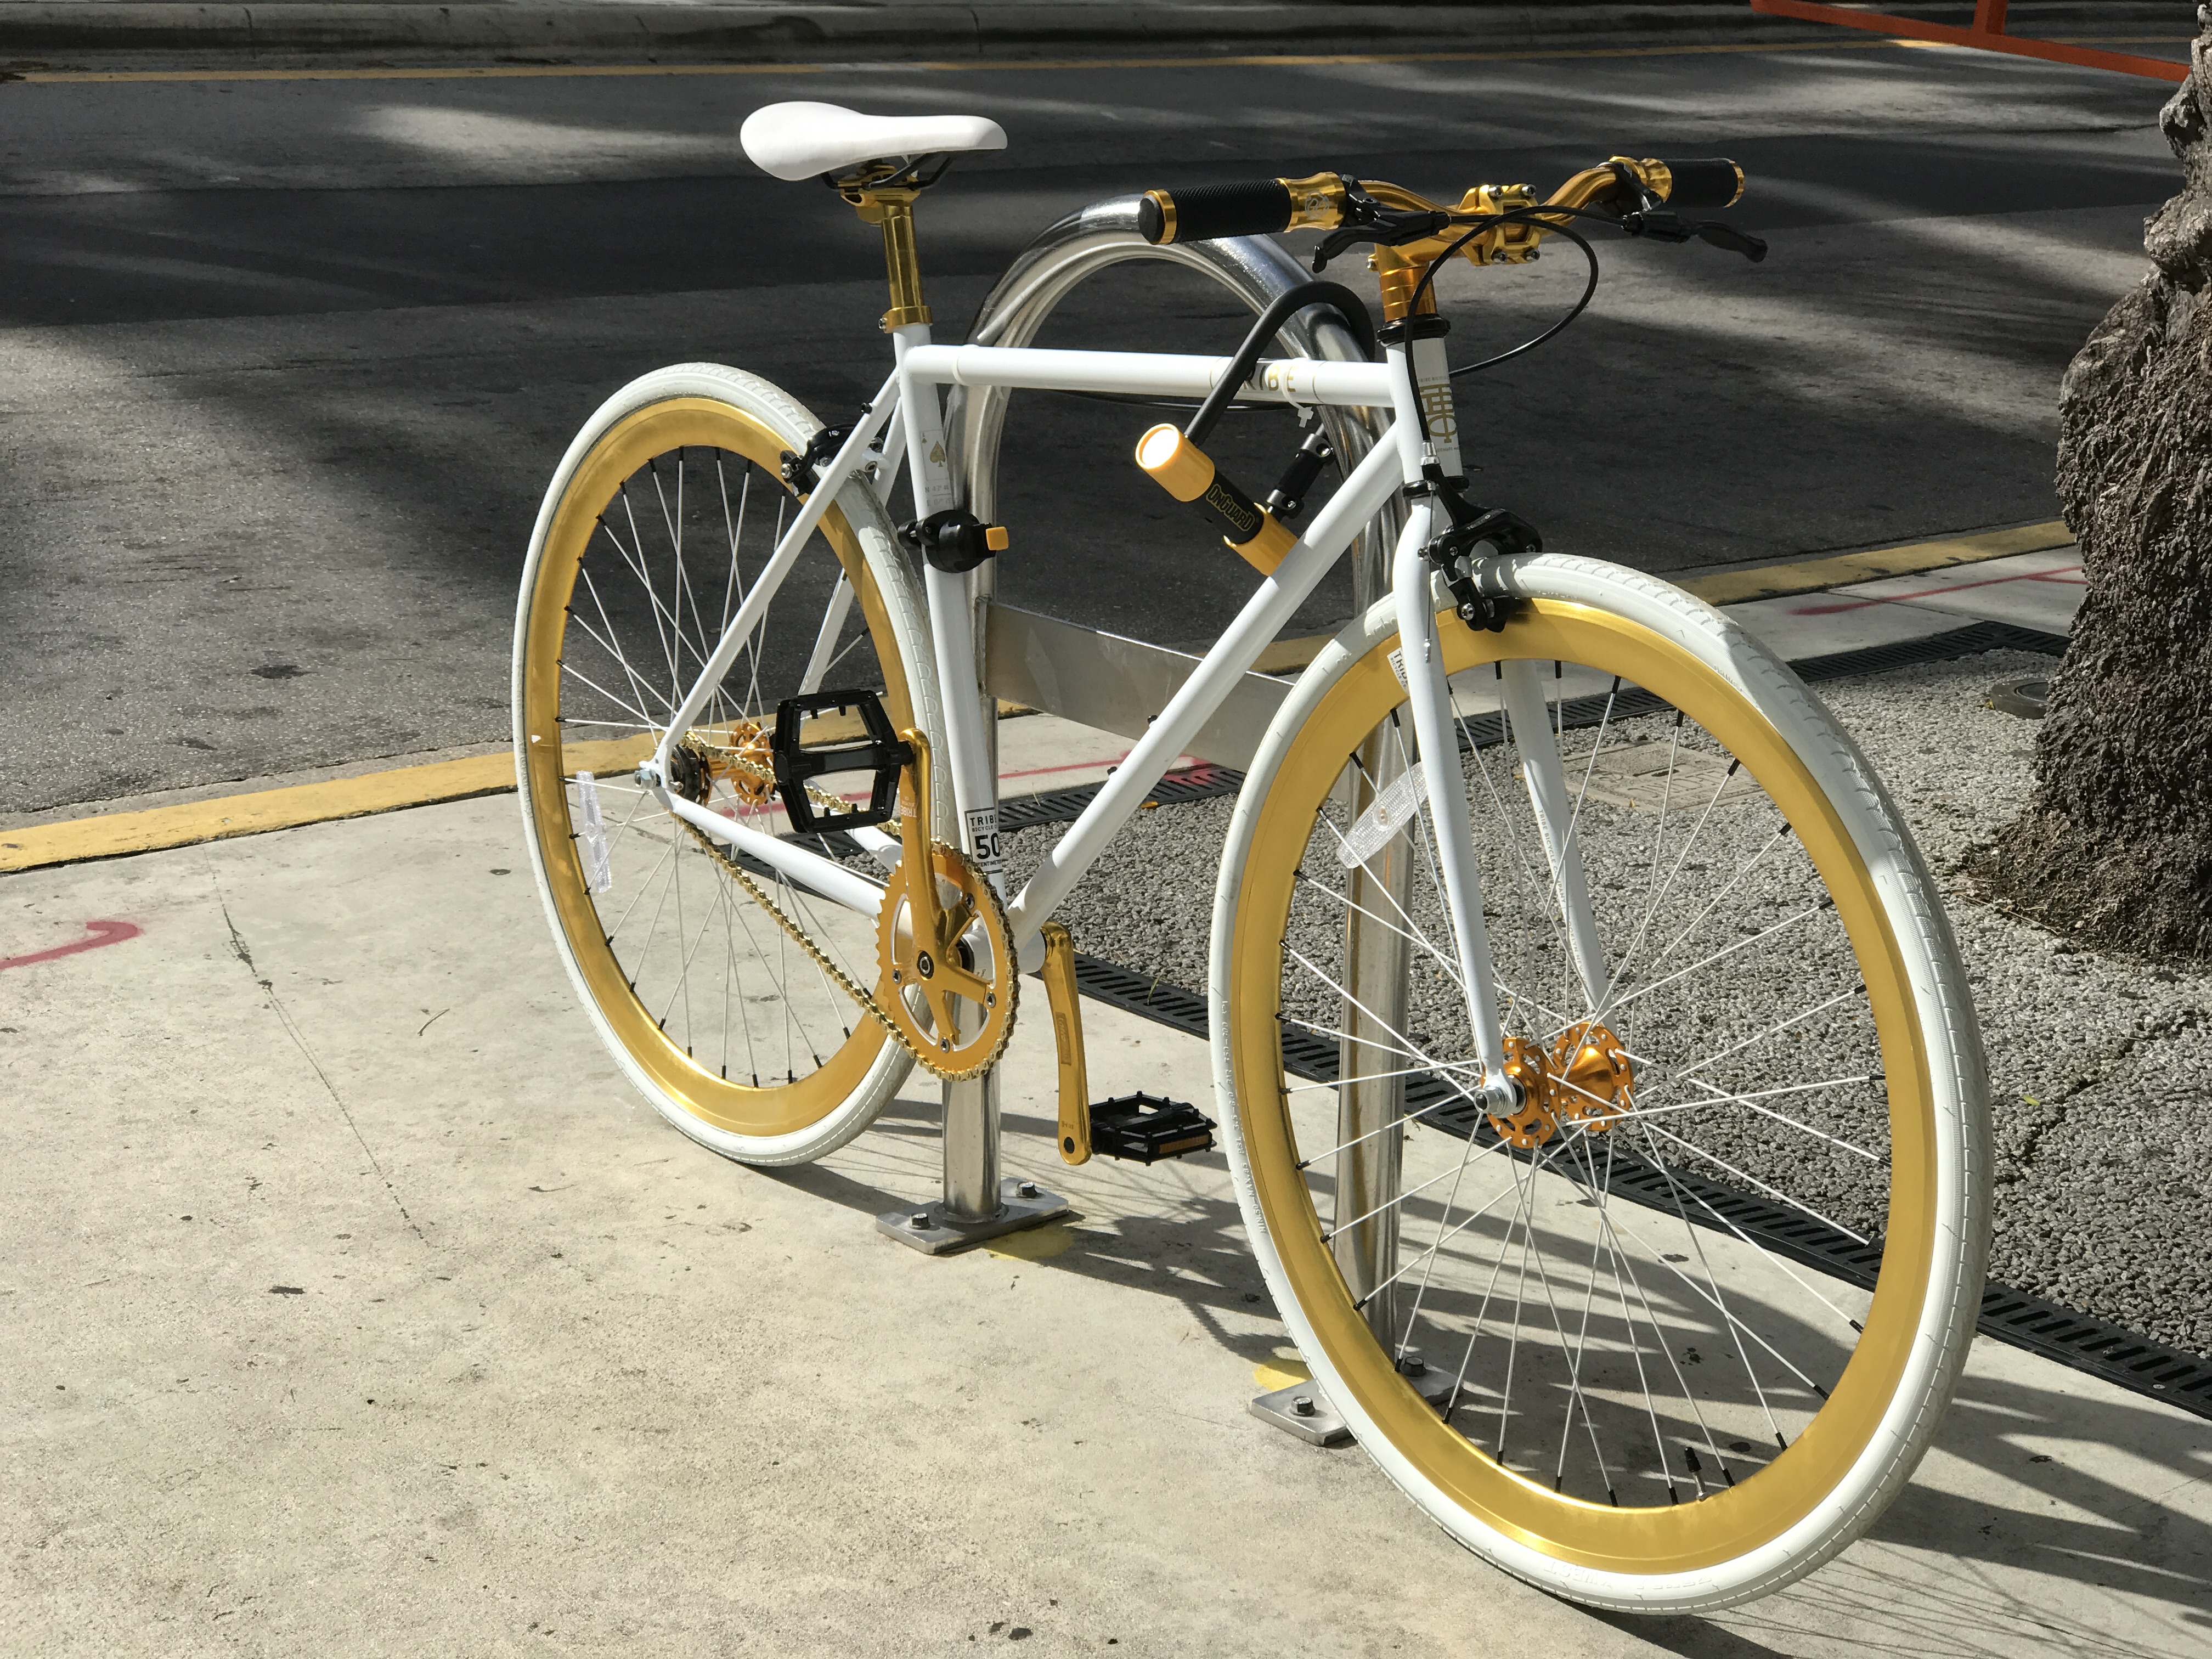
road, white, sport, street, wheel, bicycle, bike, asphalt, pavement, vehicle, tire, sports equipment, mountain bike, outdoors, cycling, gold, parked, customized, bicycle frame, road cycling, land vehicle, cyclo cross bicycle, bicycle racing, road bicycle, racing bicycle, hybrid bicycle, transportation system